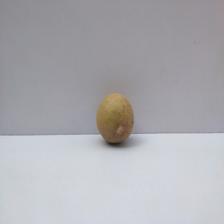
Size: Small